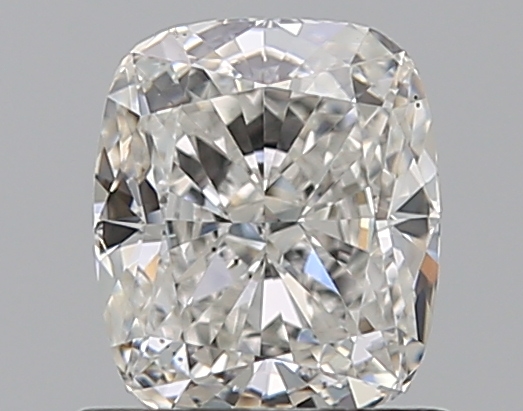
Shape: cushion
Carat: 0.8
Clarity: VS2
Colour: F
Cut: EX
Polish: EX
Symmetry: VG
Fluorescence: ST
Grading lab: GIA
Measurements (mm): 5.77 x 4.91 x 3.27